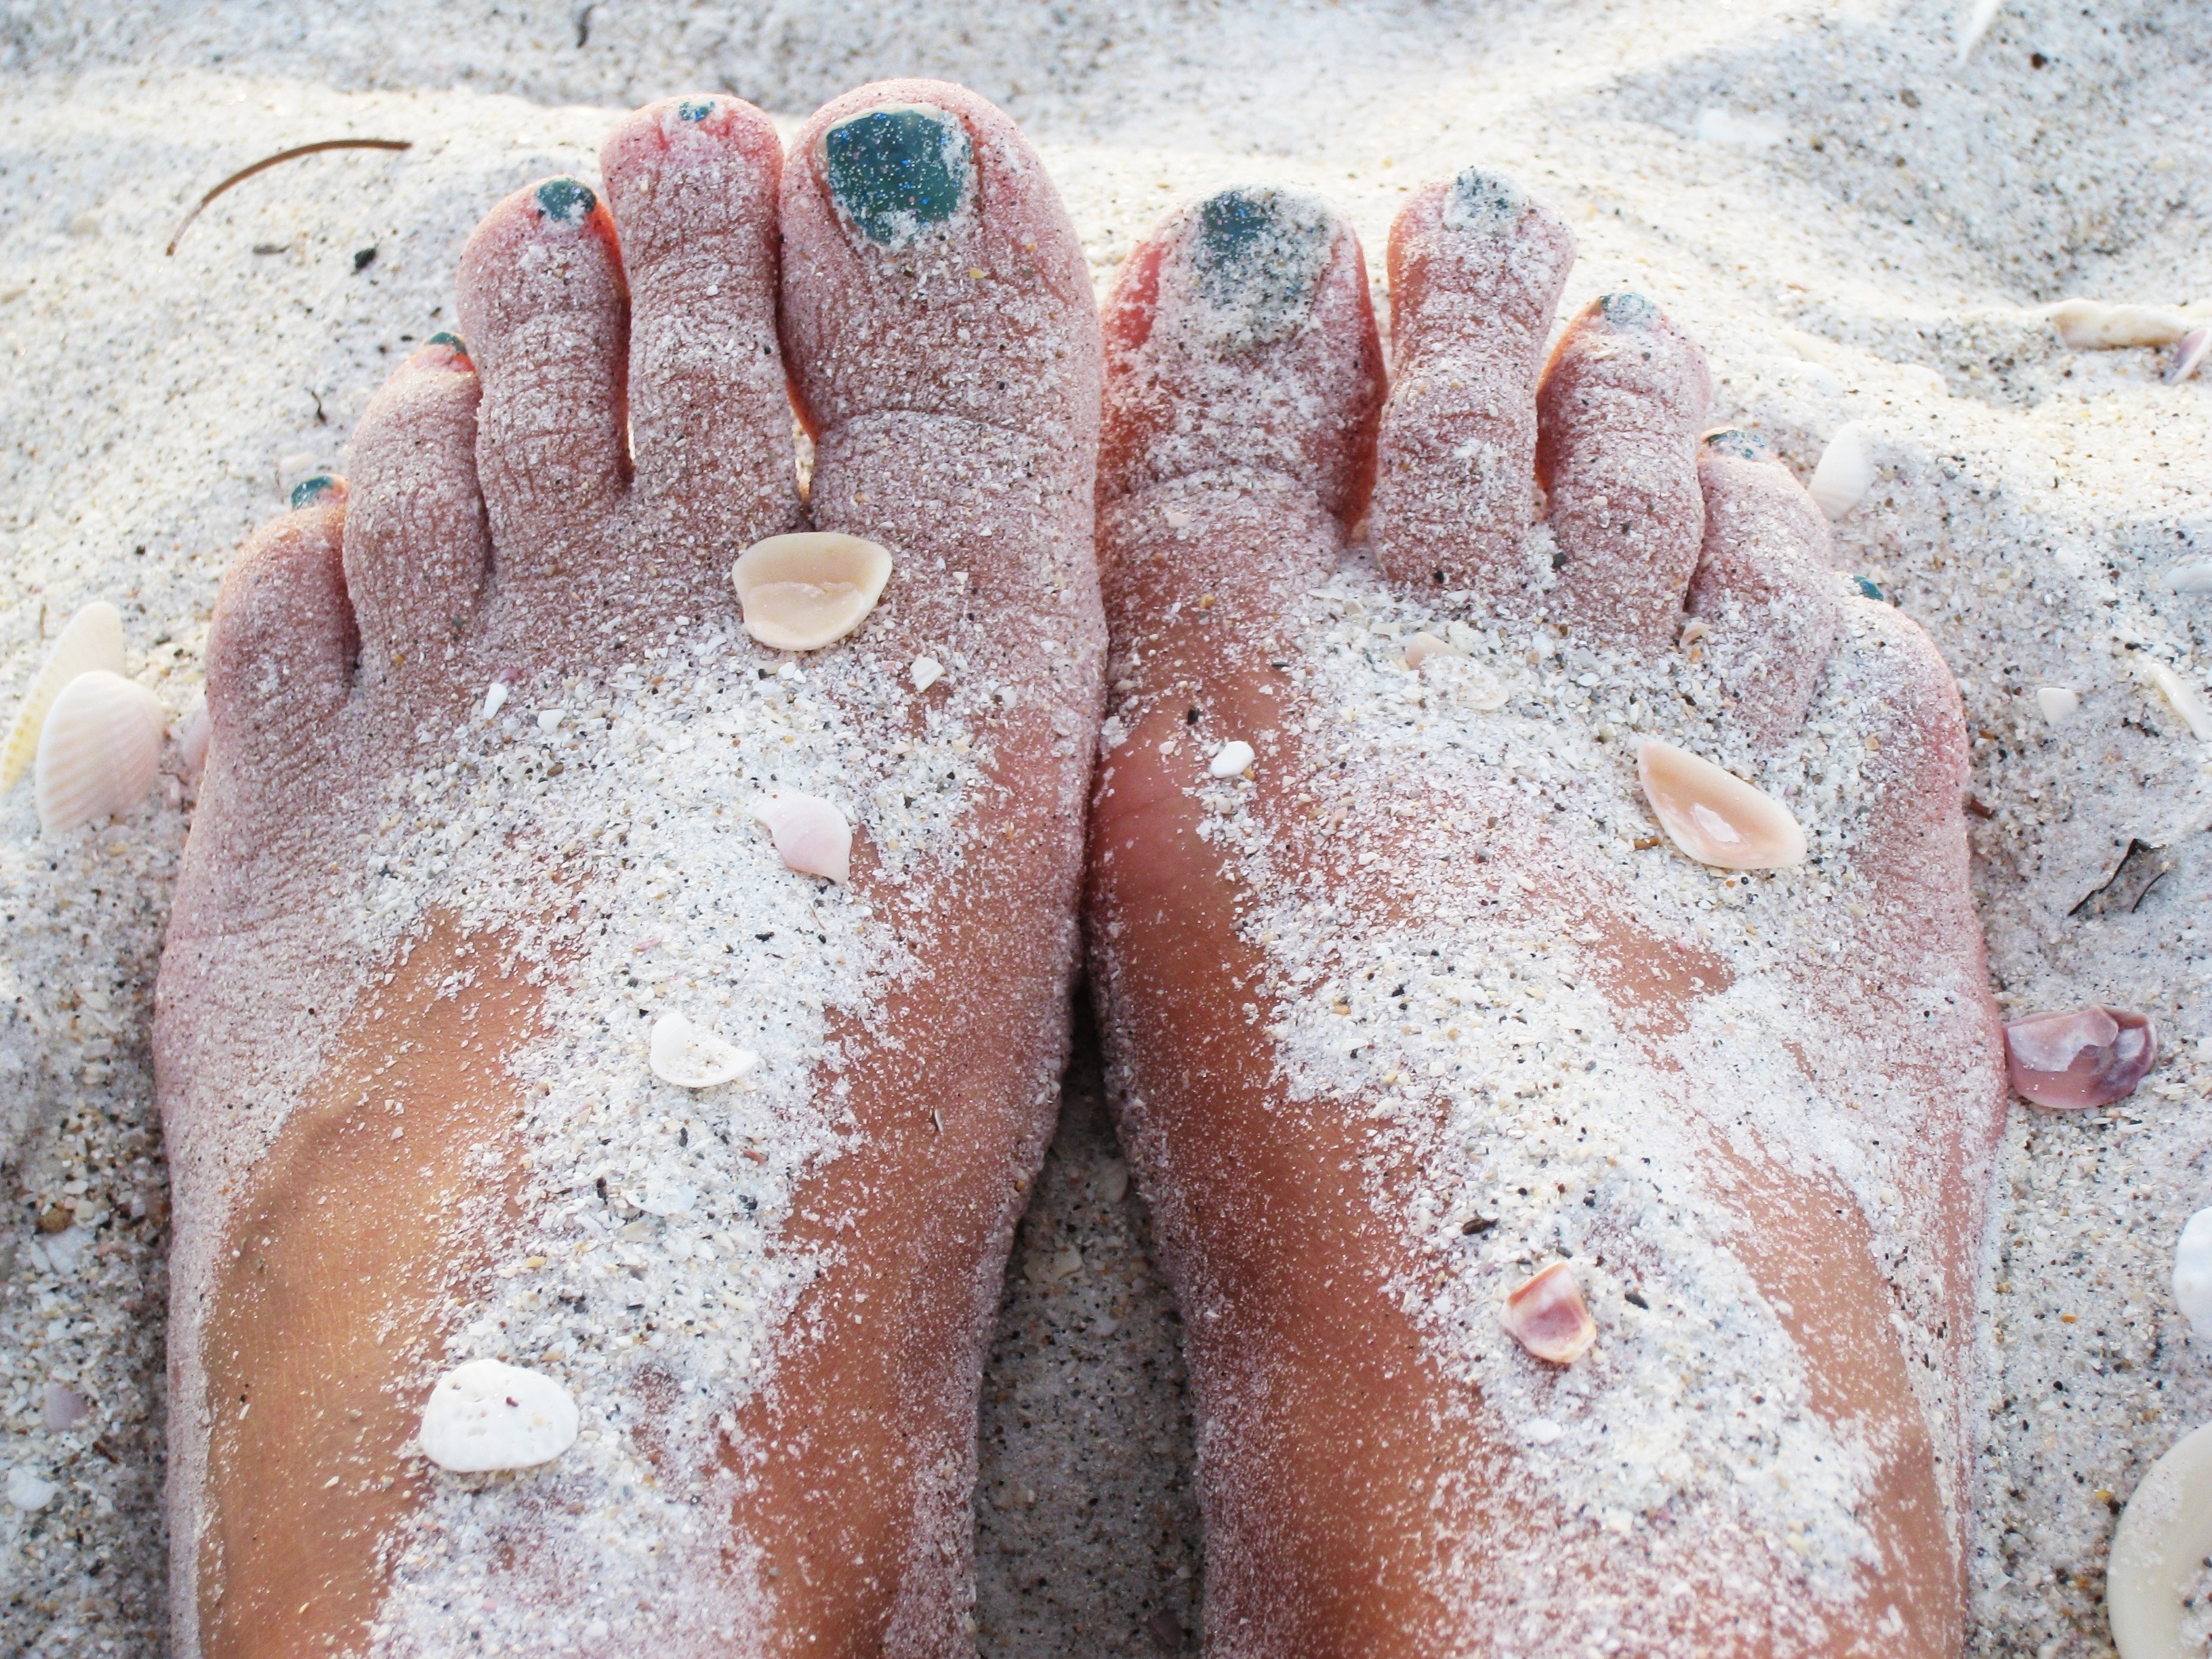
hand, beach, sea, nature, sand, shoe, sunshine, sun, summer, leg, swim, pattern, finger, food, relax, holiday, rest, leisure, heat, relaxation, footwear, mussels, recovery, sand beach, beach sand, beach holiday, feet in the sand, warm sand, white beach, schillen